Dragon Quest: The Adventure of Dai

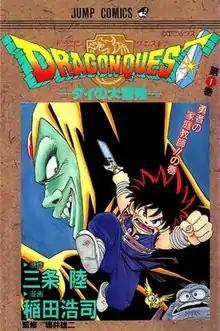
Cover of the first volume, featuring Dai (front), Hadlar (back), Gome (bottom) and Brass (bottom right)

is a Japanese manga series written by Riku Sanjo and illustrated by Koji Inada, based on the popular video game franchise "Dragon Quest". It was serialized in Shueisha's "Weekly Shōnen Jump" from October 1989 to December 1996, with its chapters collected in 37 volumes.